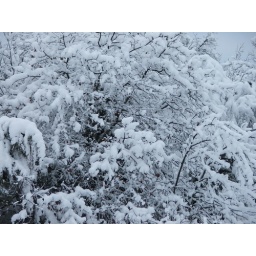
The forest behind my house covered in snow.